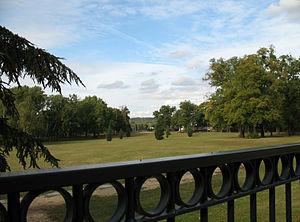
Château de Becheville - Le parc (Les Mureaux, Yvelines)
Le château de Becheville est situé sur le plateau de Becheville, commune des Mureaux, dans le département des Yvelines.